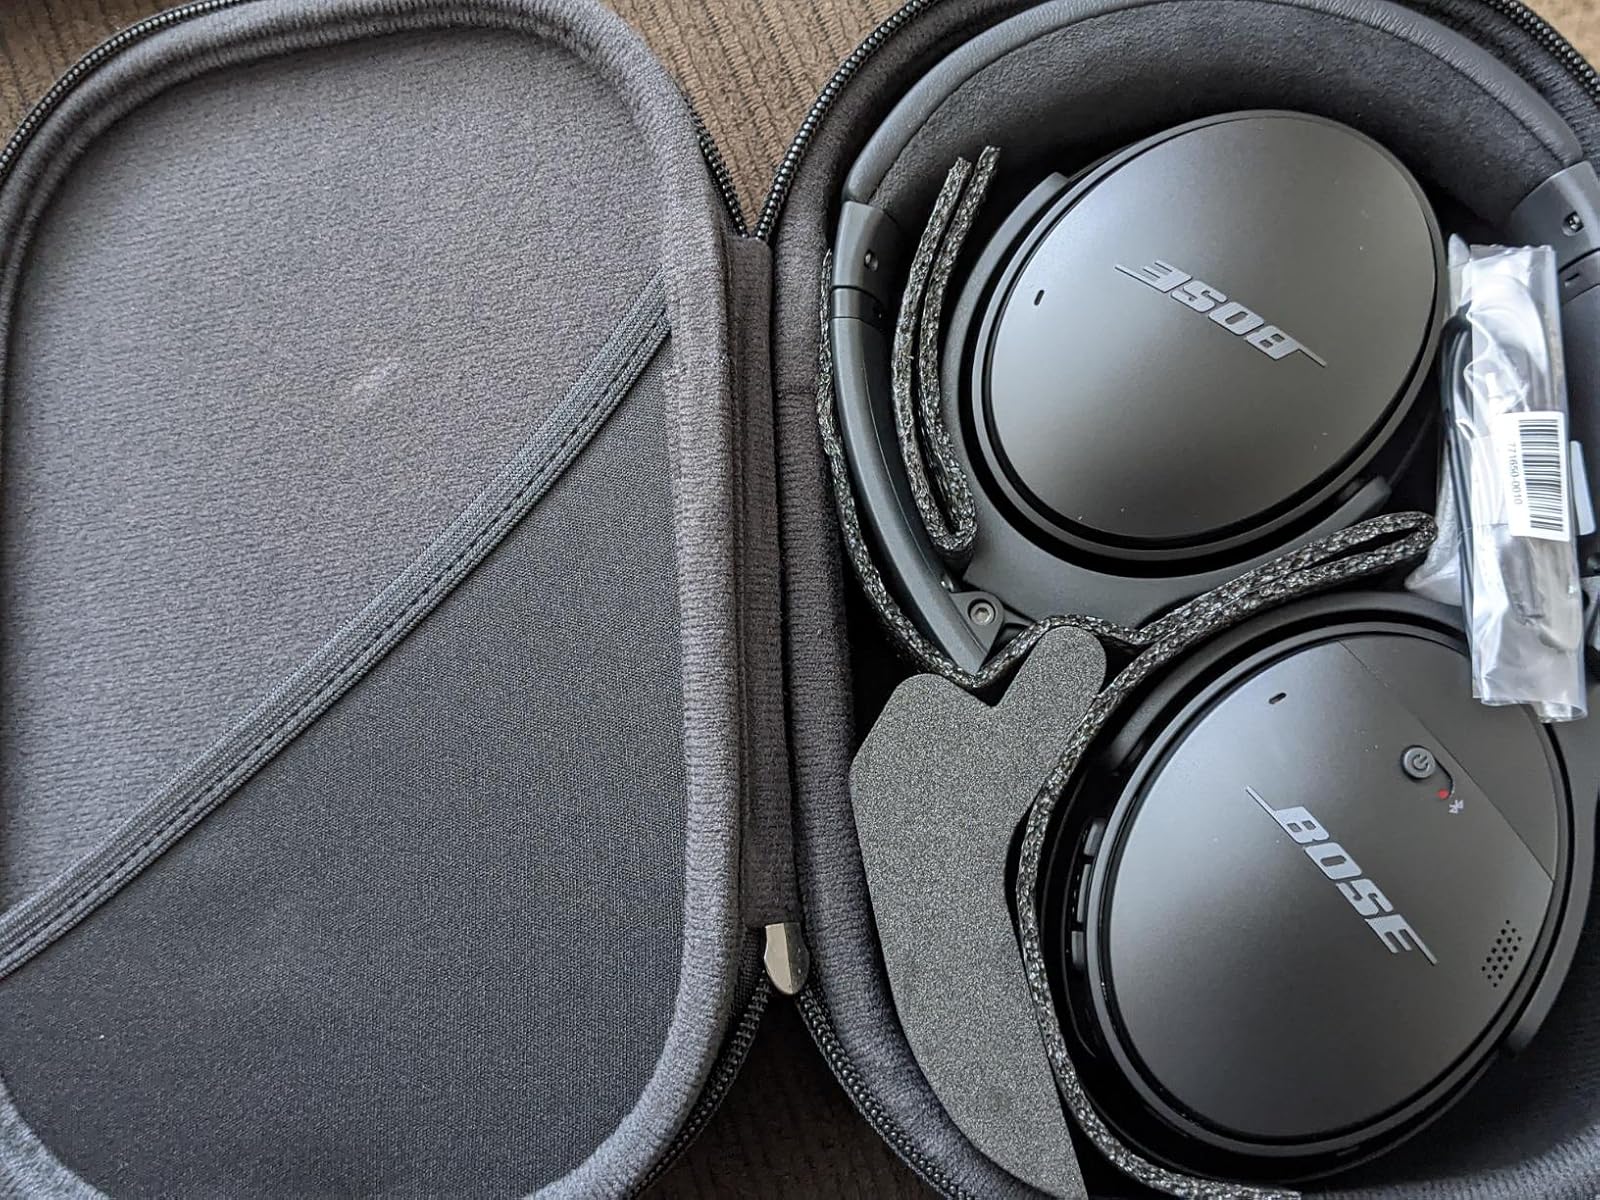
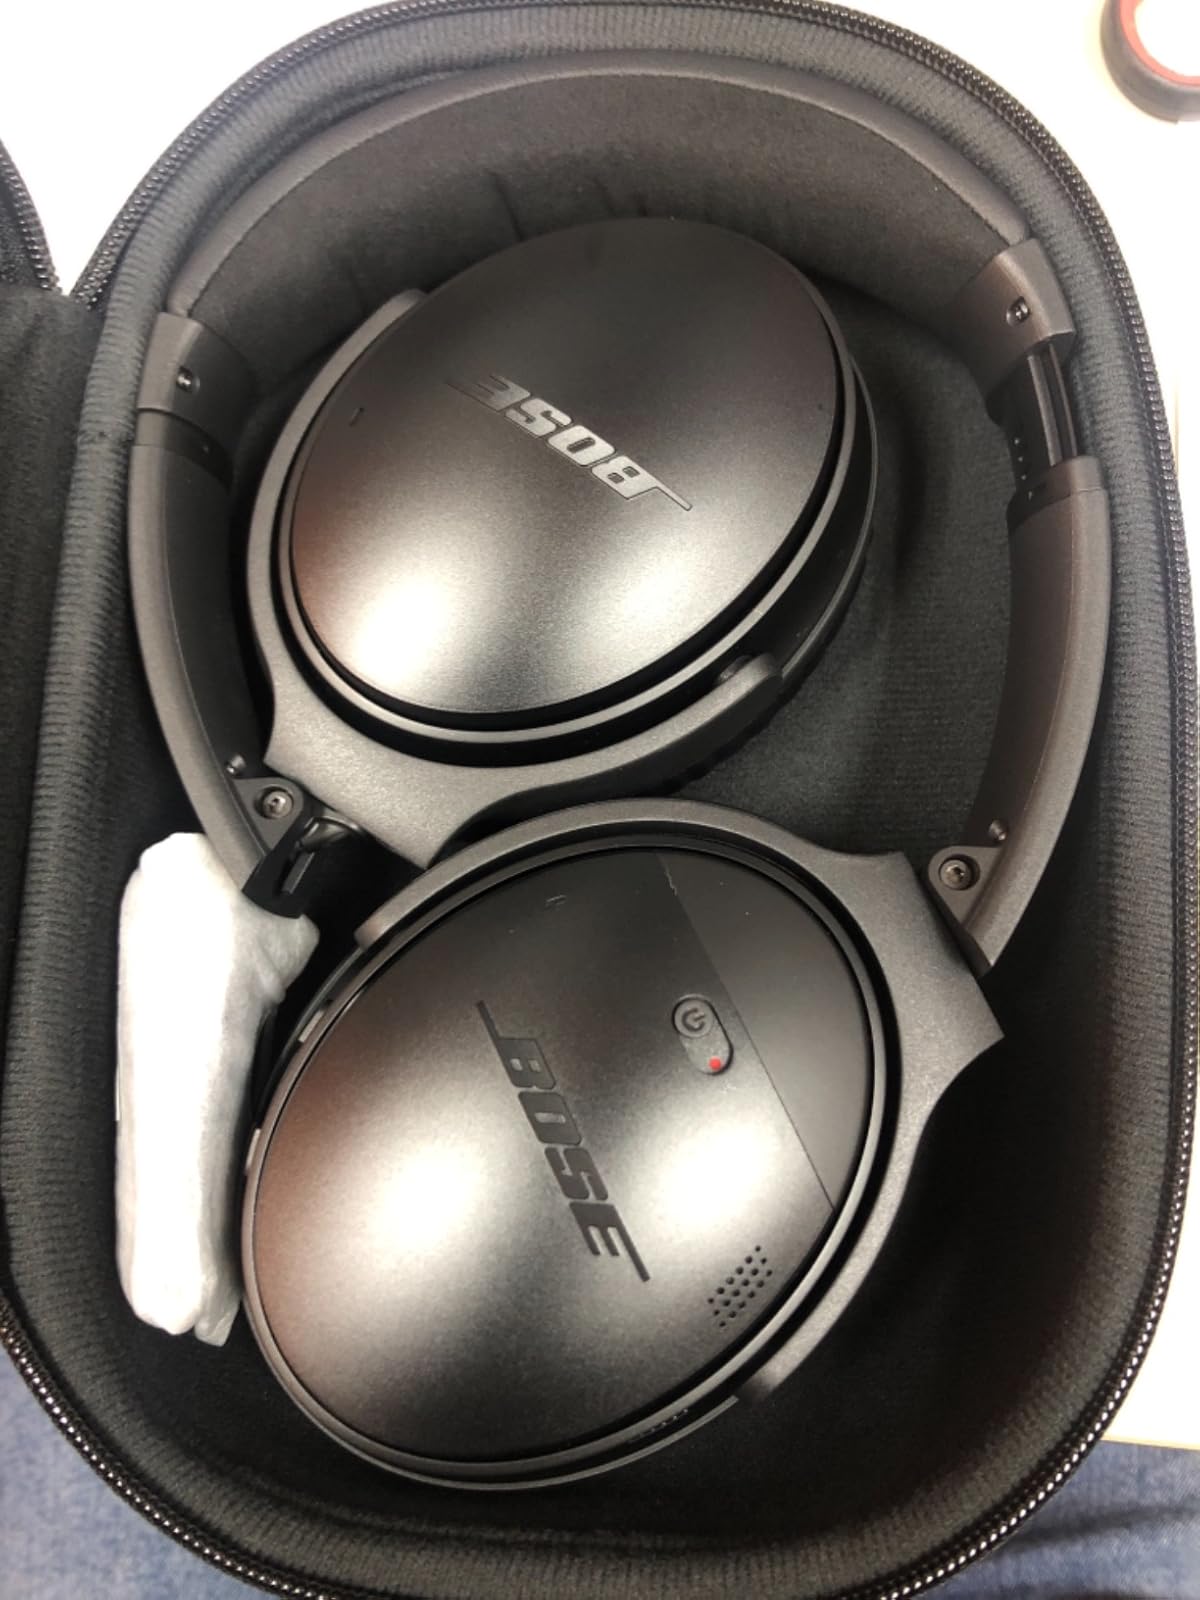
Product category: headphones
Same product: yes